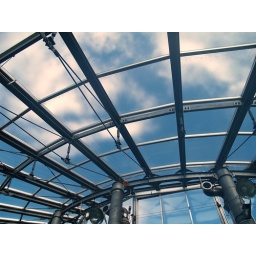
sky in the window